Coconut

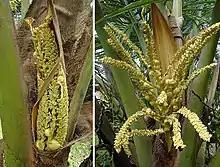
Inflorescence unfurling

The palm produces both the female and male flowers on the same inflorescence; thus, the palm is monoecious. However, there is some evidence that it may be polygamomonoecious and may occasionally have bisexual flowers. The female flower is much larger than the male flower. Flowering occurs continuously. Coconut palms are believed to be largely cross-pollinated, although most dwarf varieties are self-pollinating.